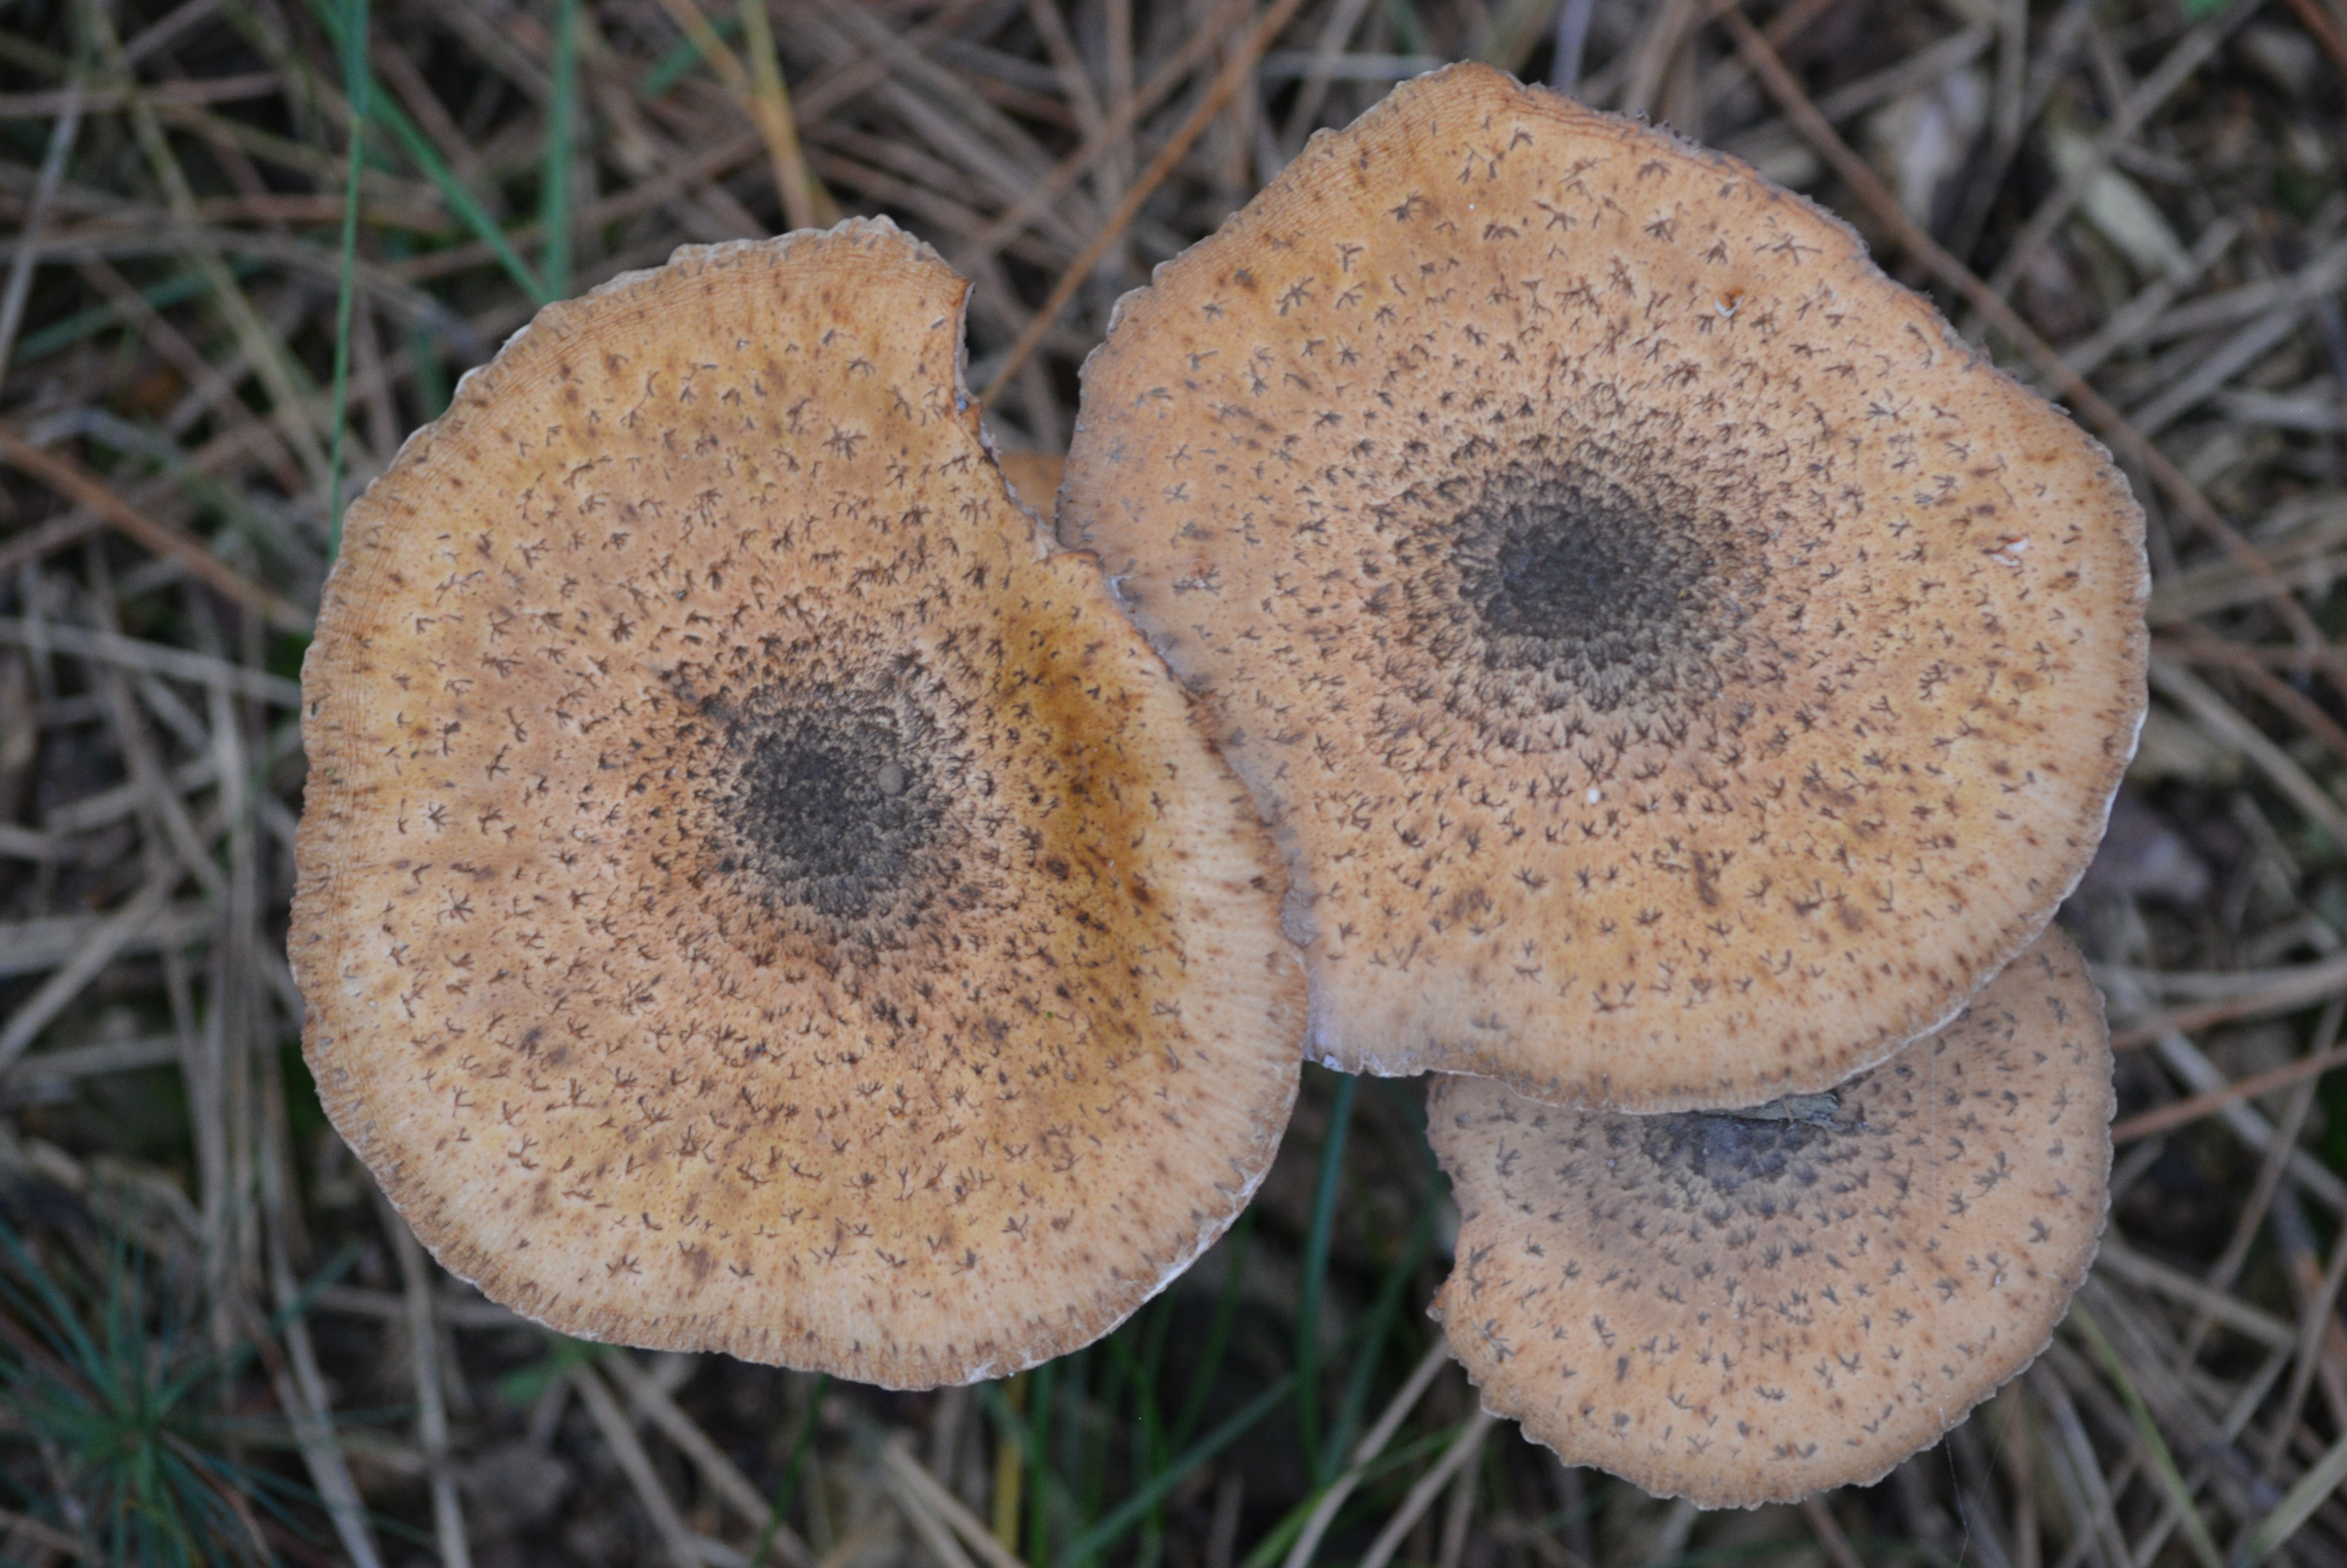
nature, autumn, soil, mushroom, fungus, fungi, mushrooms, agaric, bolete, agaricus, macro photography, matsutake, oyster mushroom, edible mushroom, shiitake, medicinal mushroom, agaricomycetes, agaricaceae, champignon mushroom, penny bun, pleurotus eryngii